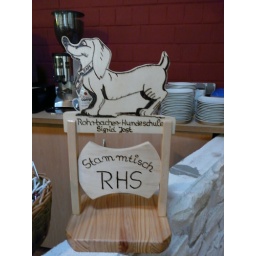
Saarbrucken dog sign in restaurant